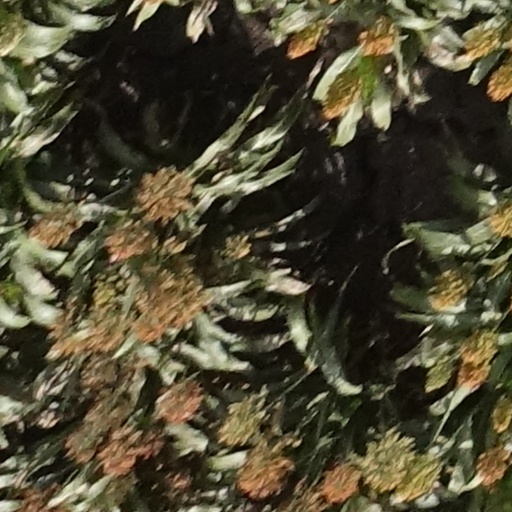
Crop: sorghum